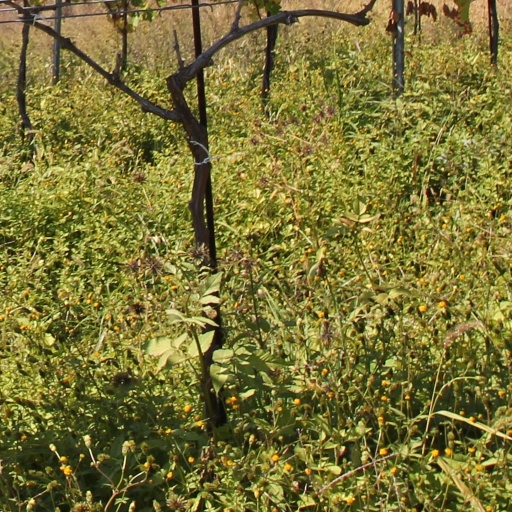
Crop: grape